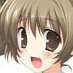
Portrait style: Anime Portrait